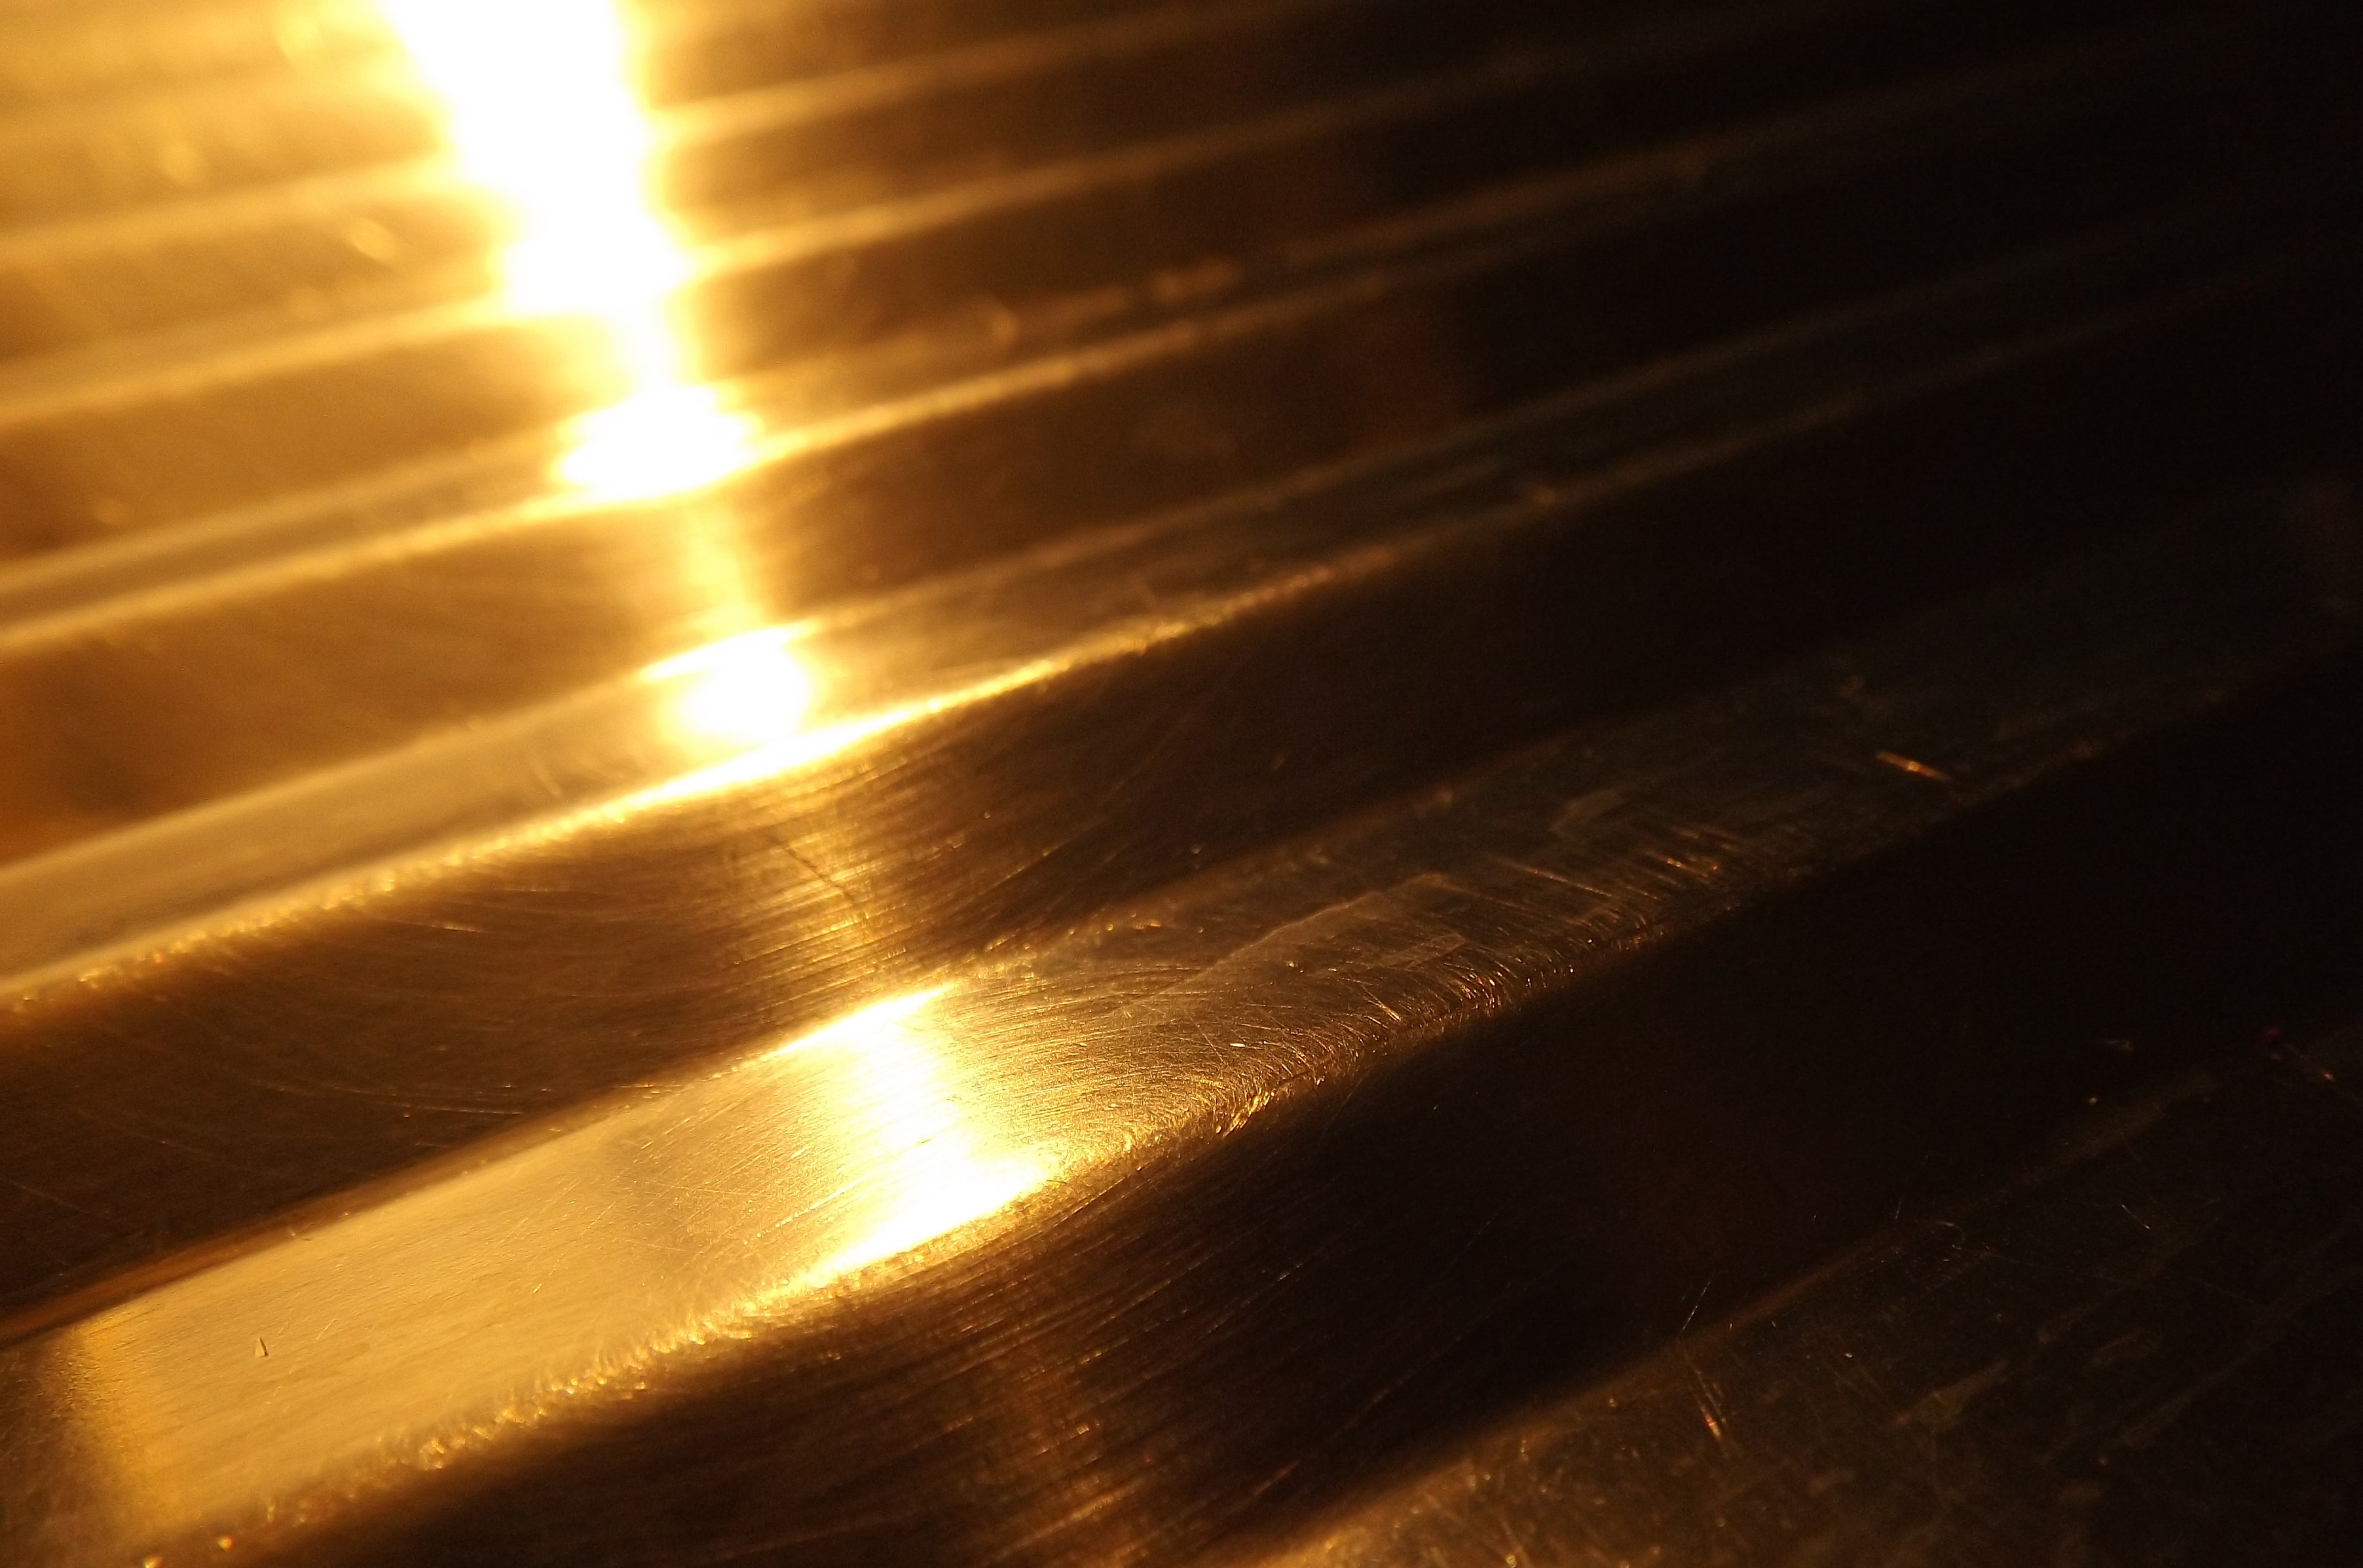
light, wood, sunlight, texture, floor, atmosphere, steel, orange, line, reflection, shadow, darkness, circle, background, shape, macro photography, light contrasts